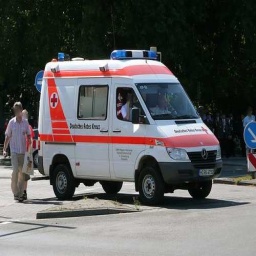
Label: ambulance